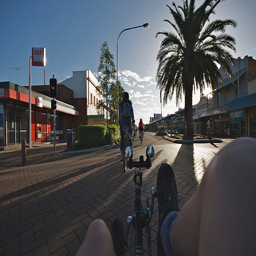
A person riding a bike on the road near some stores
The people are riding bikes along the path.
A person riding a bike down a street next to a palm tree.
There are many people cycling together this day.
Street scape with speciman pine tree, bike coming towards person on recumbent bike which is presumably the photographer.